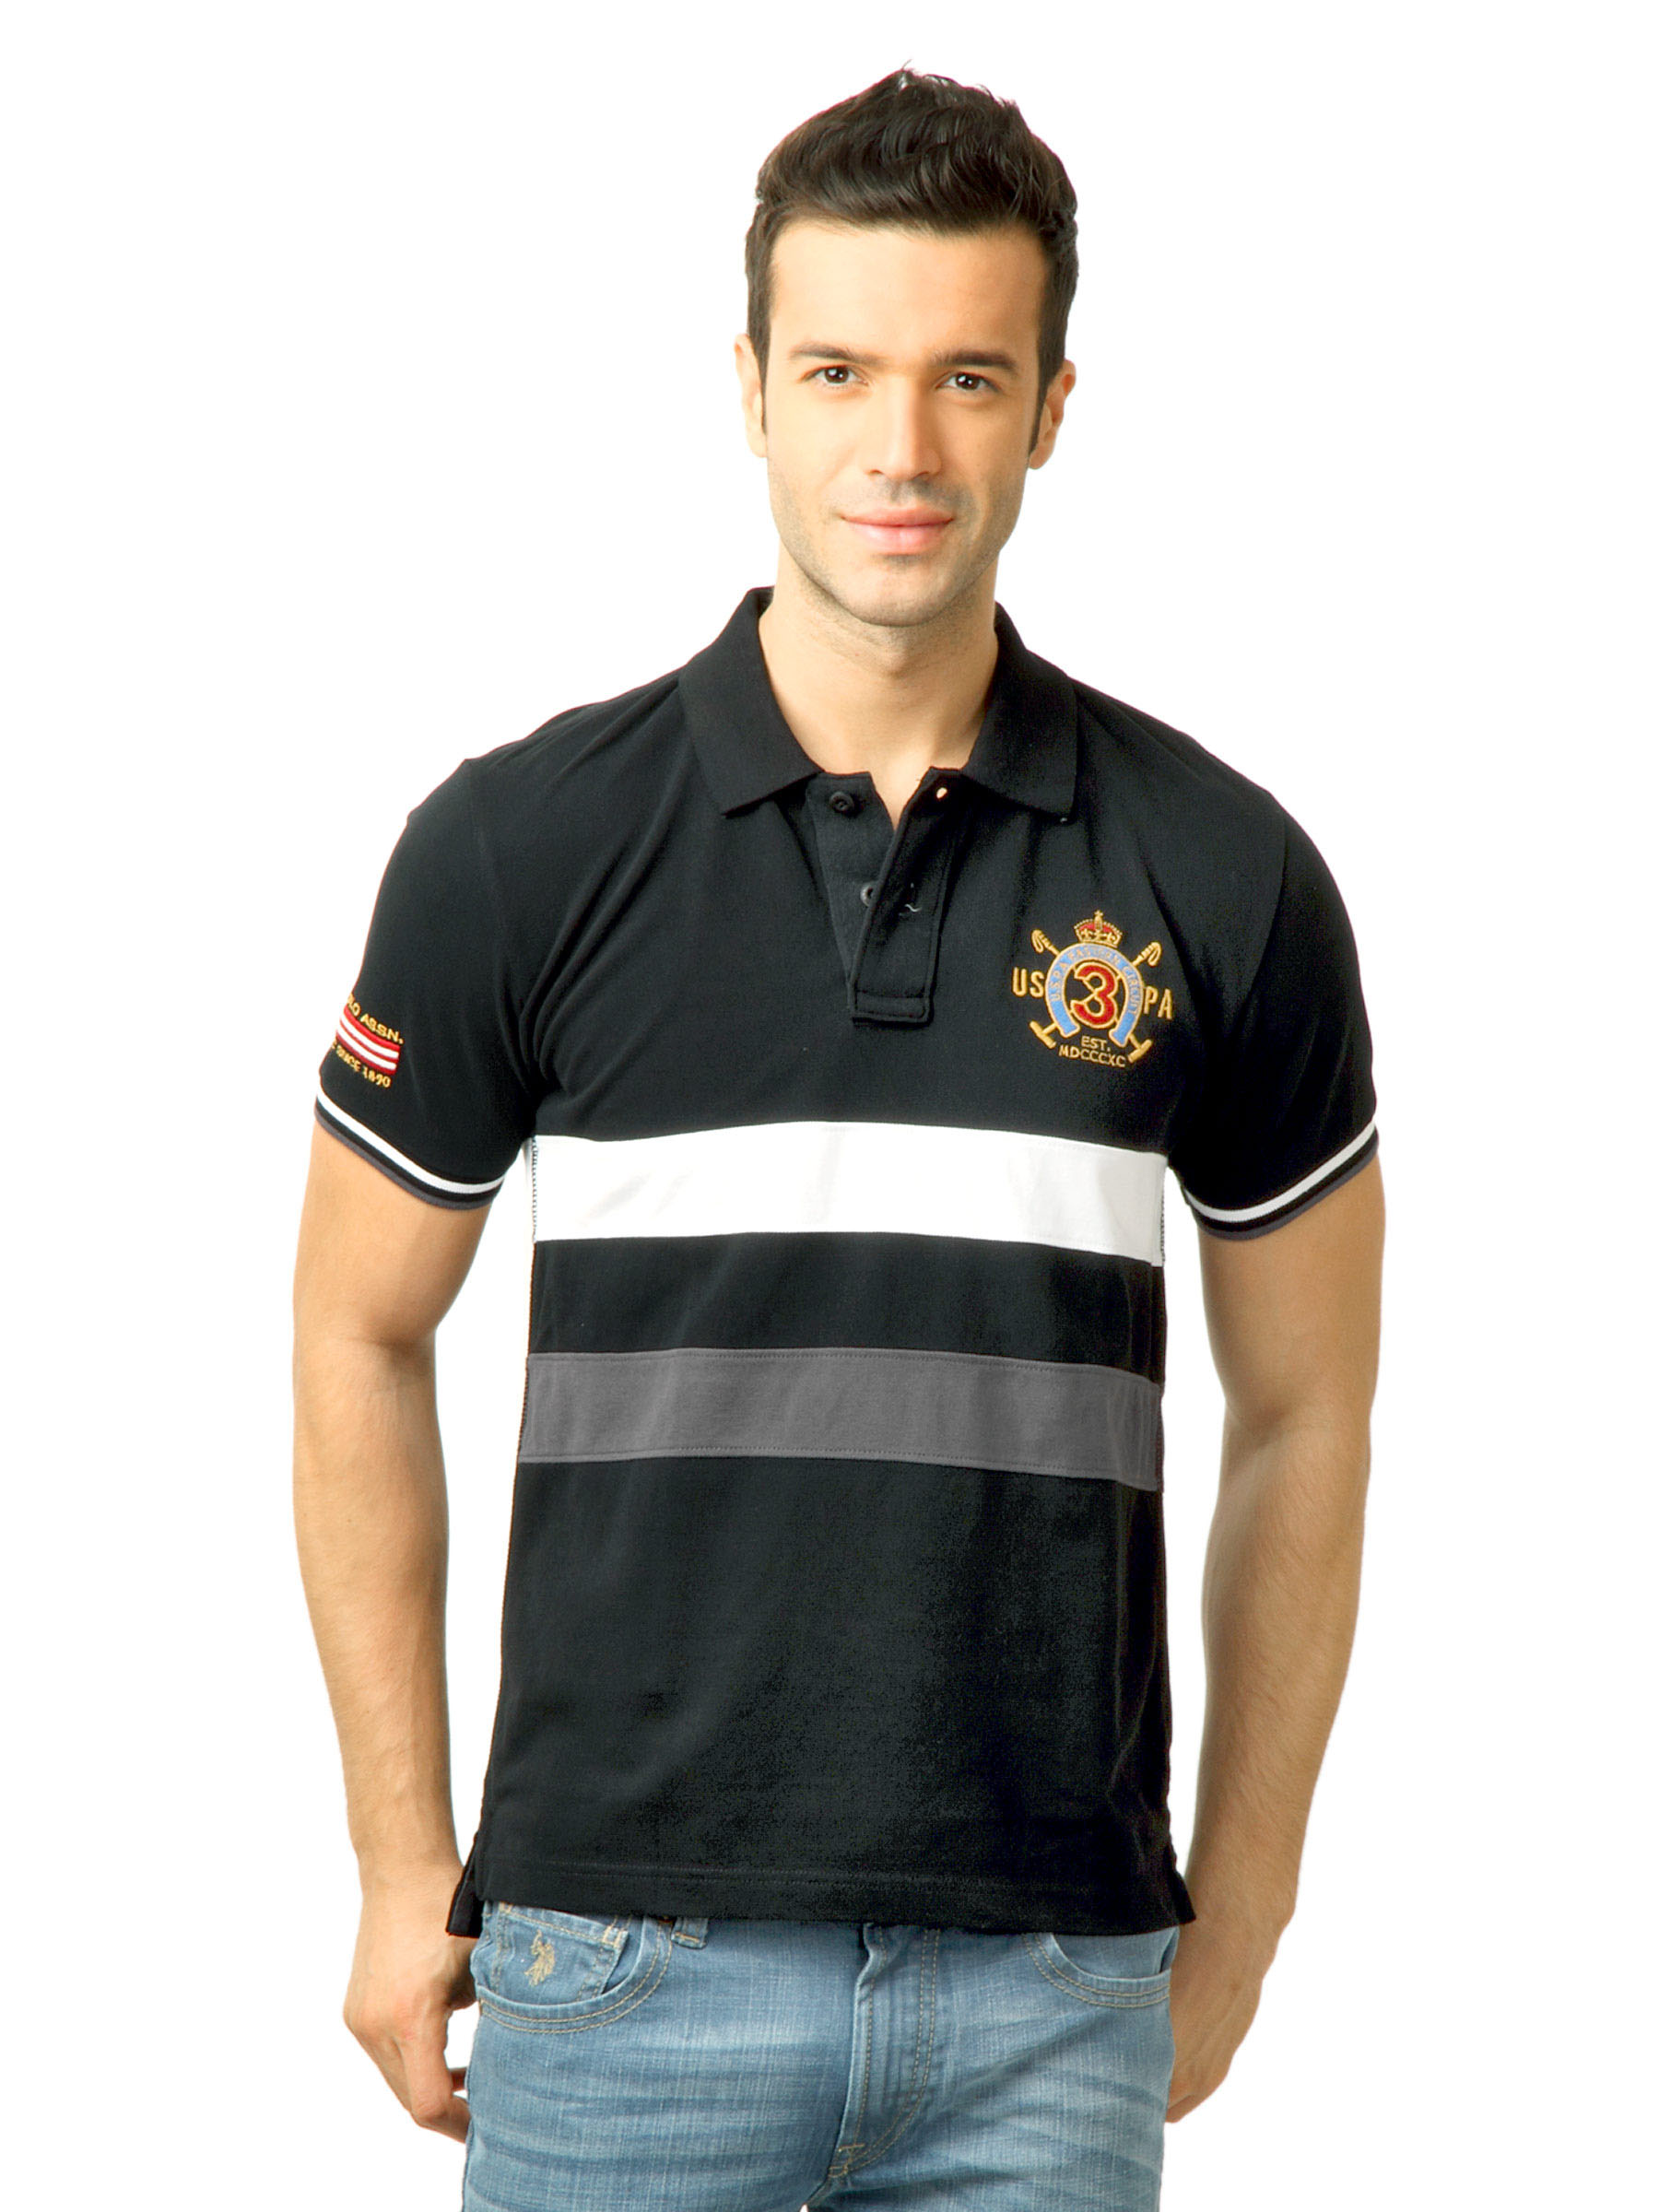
U.S. Polo Assn. Men Black Polo Tshirt
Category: Apparel / Topwear / Tshirts
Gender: Men
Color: Black
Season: Fall 2011
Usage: Casual